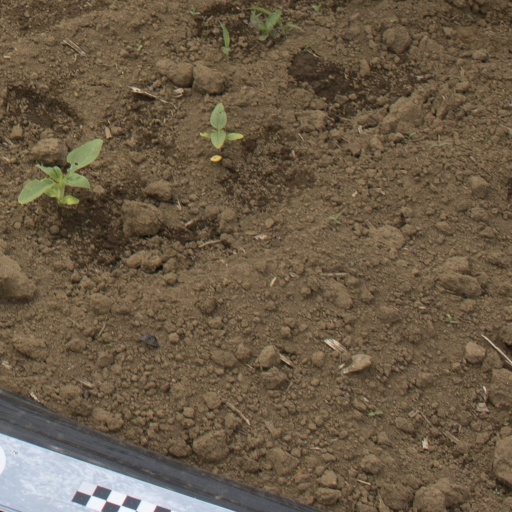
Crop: Jerusalem artichoke